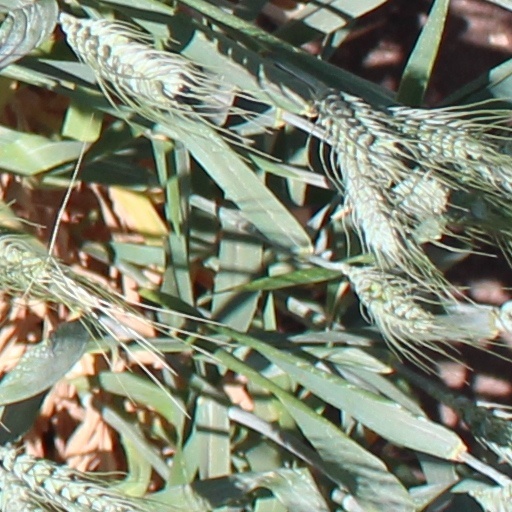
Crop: wheat